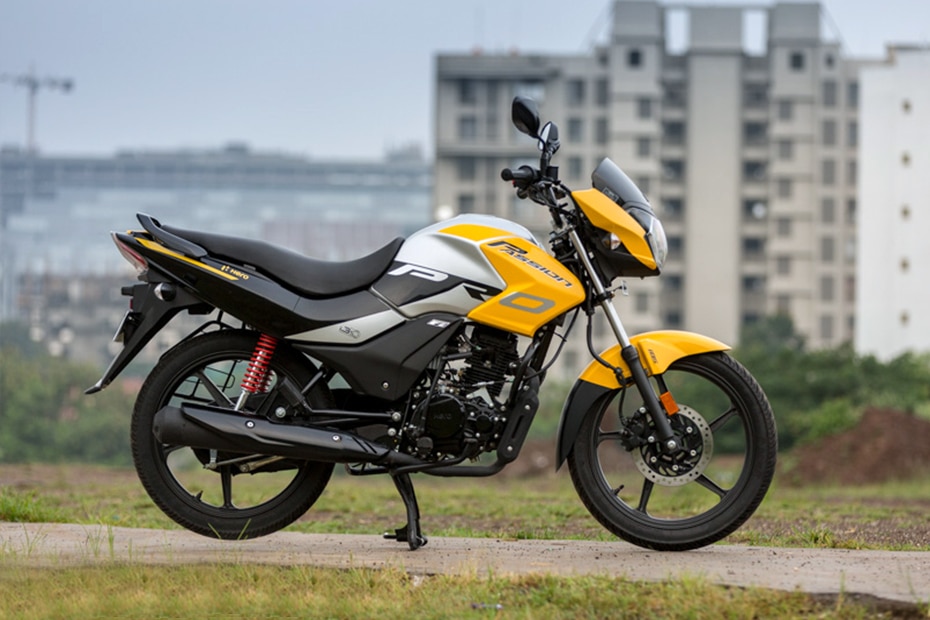
Vehicle type: Motorcycles